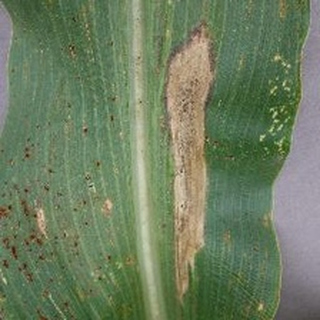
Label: corn_northern_leaf_blight